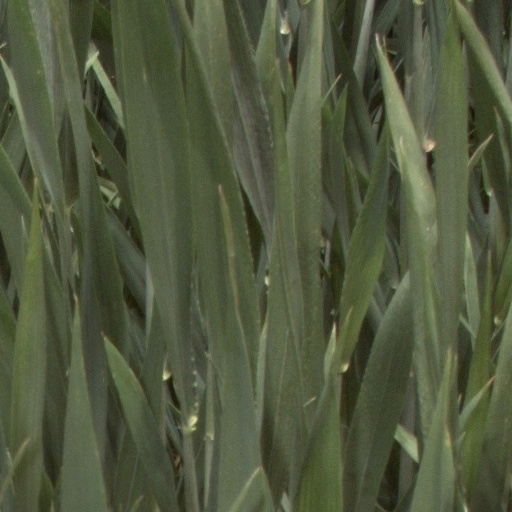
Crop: wheat